Roman Anton Boos

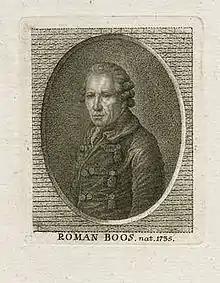
Roman Anton Boos, from the Bavarian State Library (anonymous, date unknown)

Roman Anton Boos (28 February 1733 (?) in Bischofswang, near Roßhaupten - 19 December 1810, Munich) was a German sculptor.